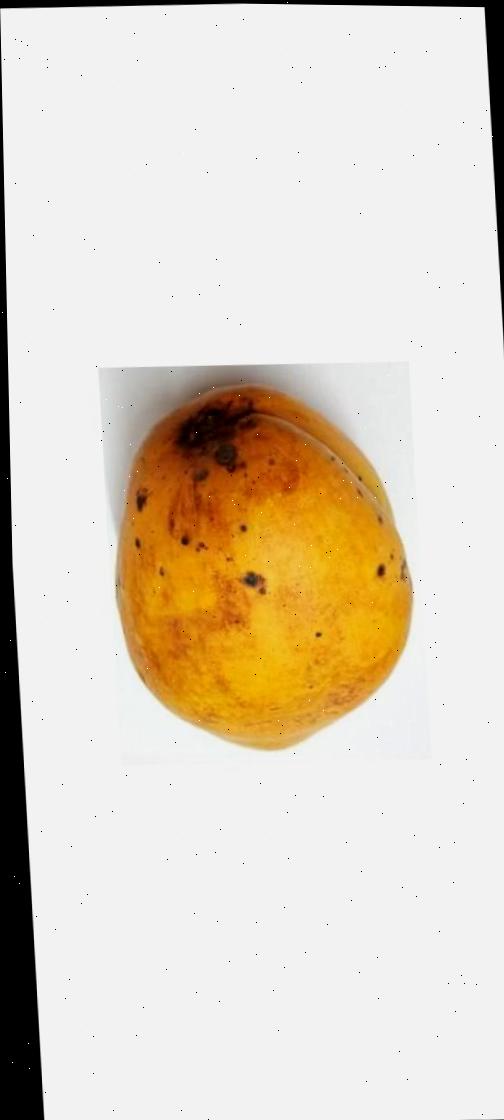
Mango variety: Bari-11